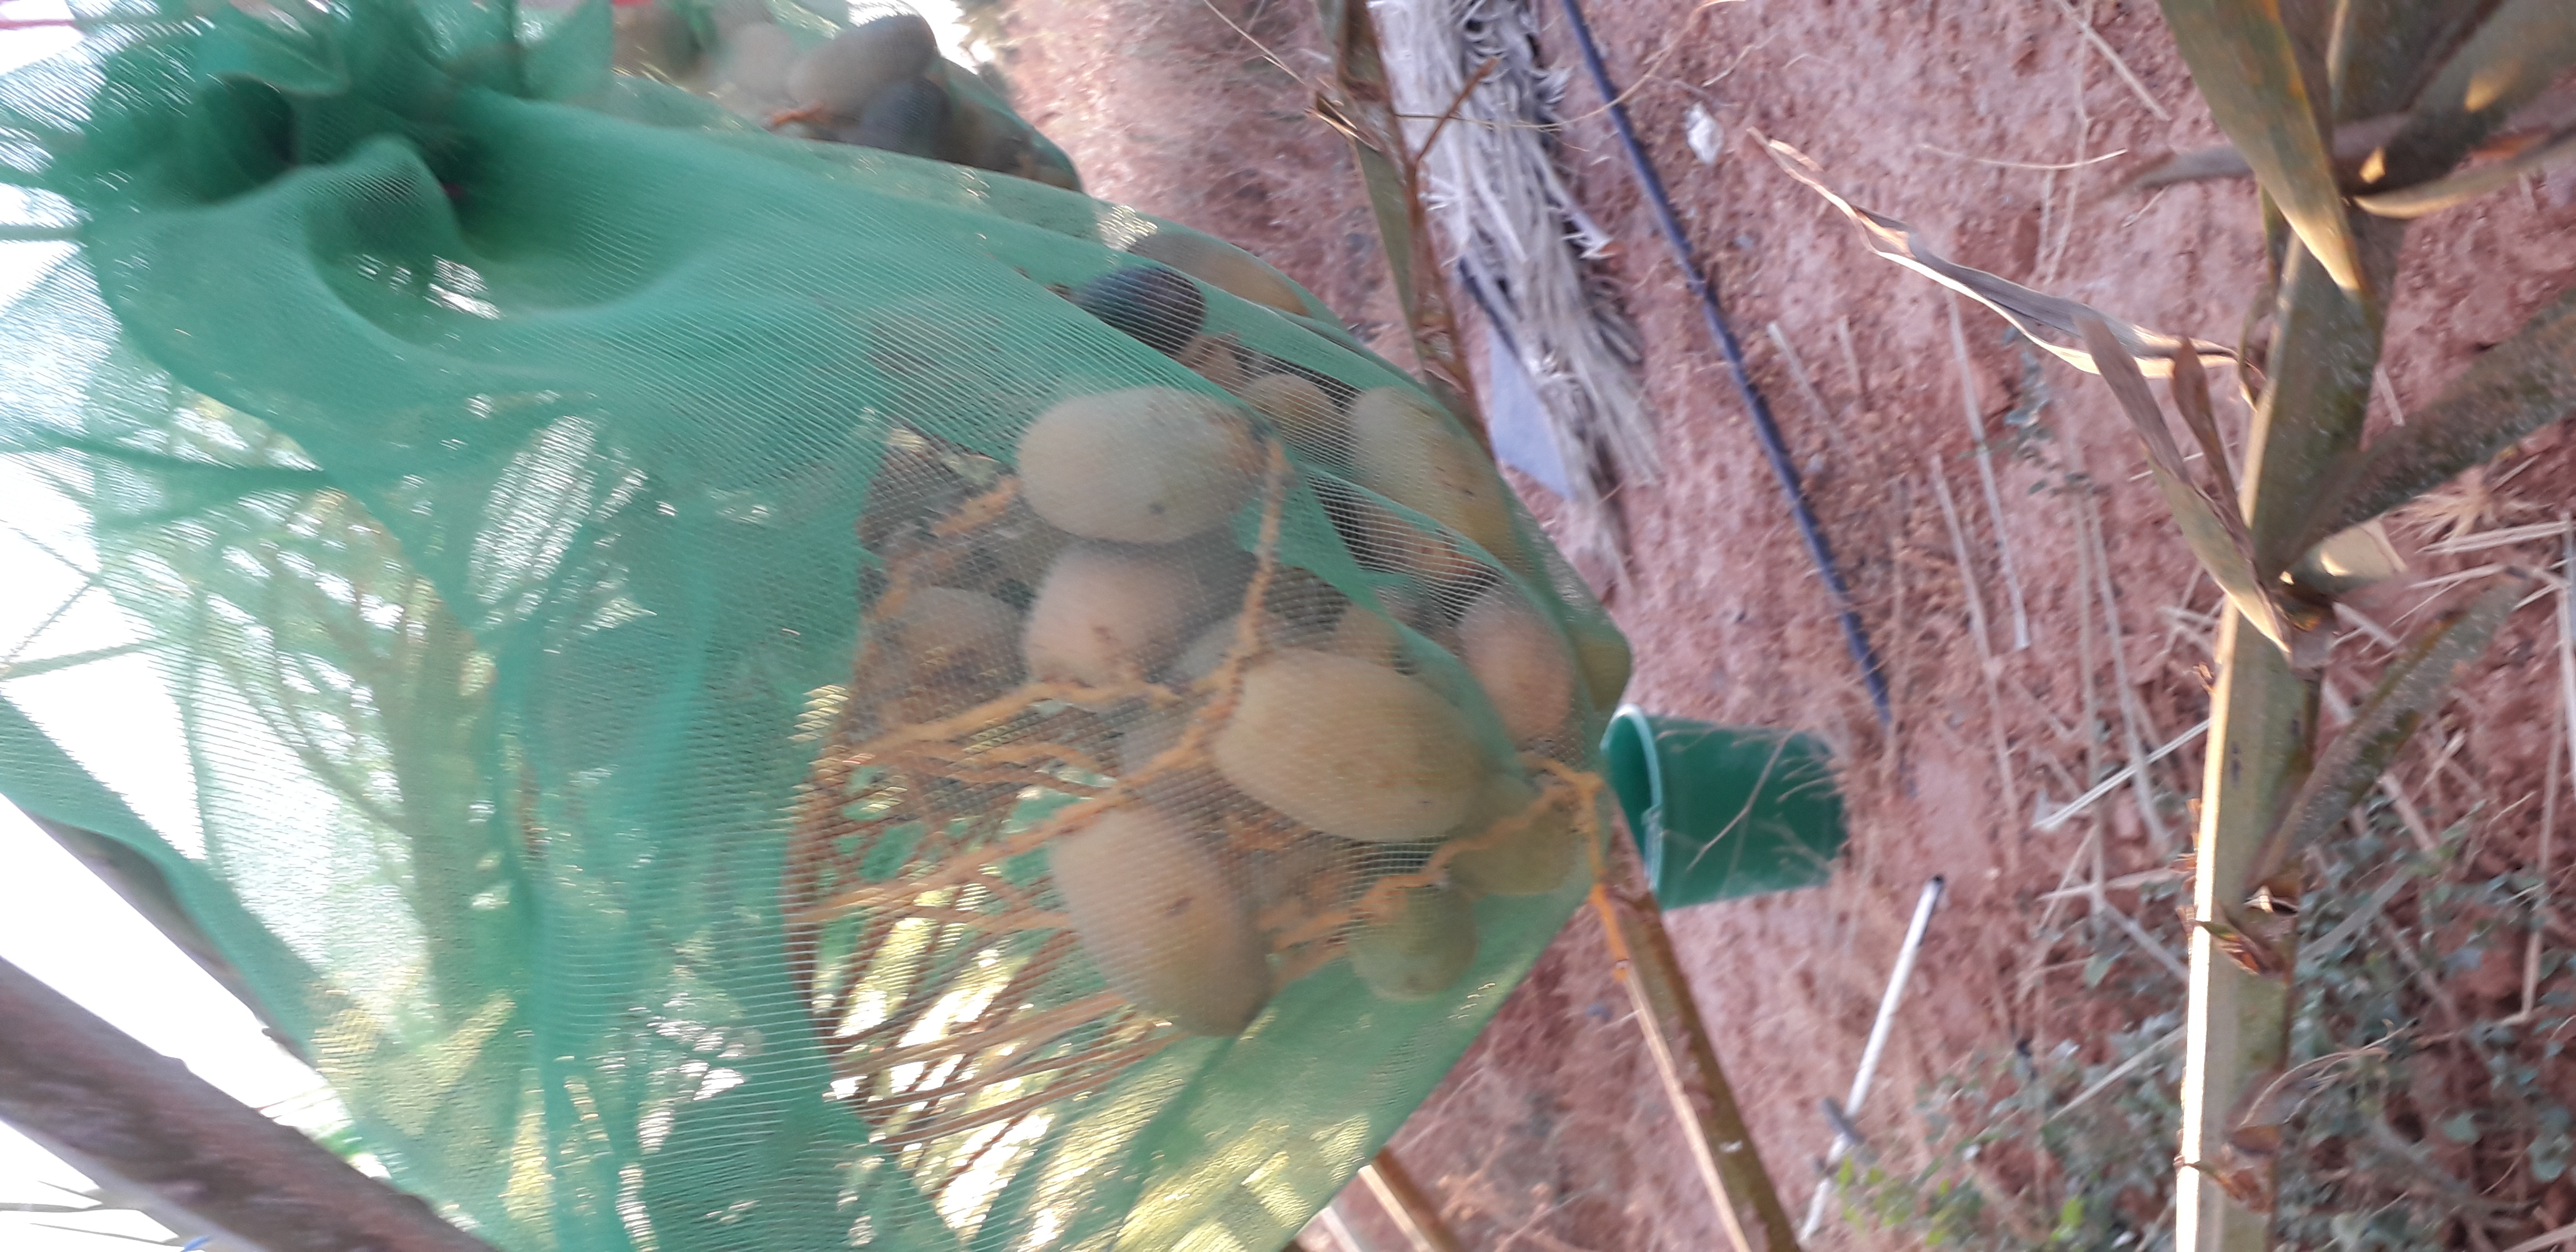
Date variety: Boumajhoul